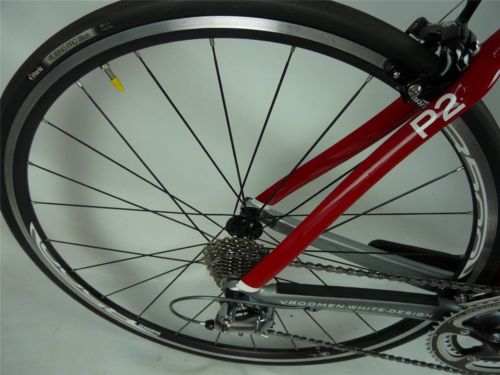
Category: bicycle